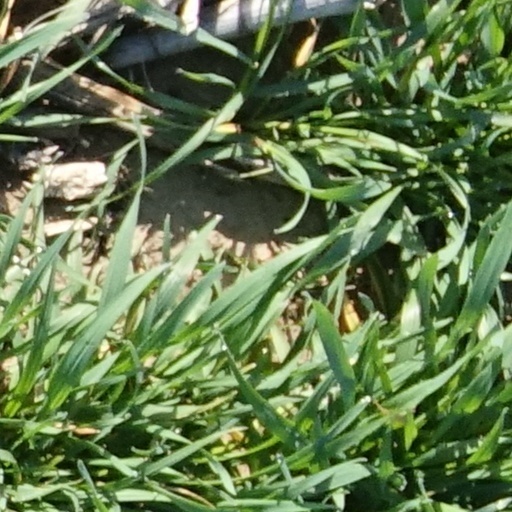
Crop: wheat